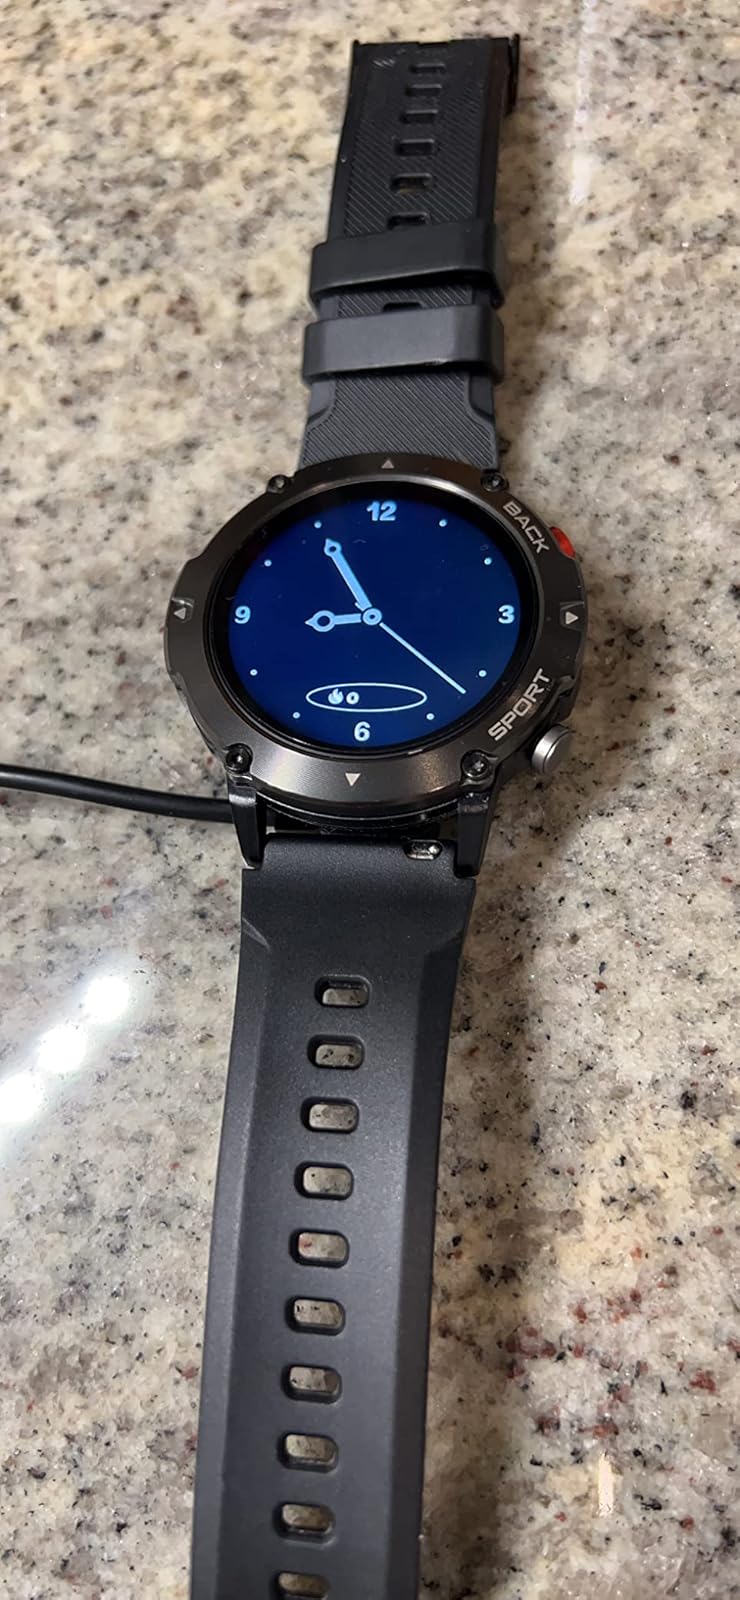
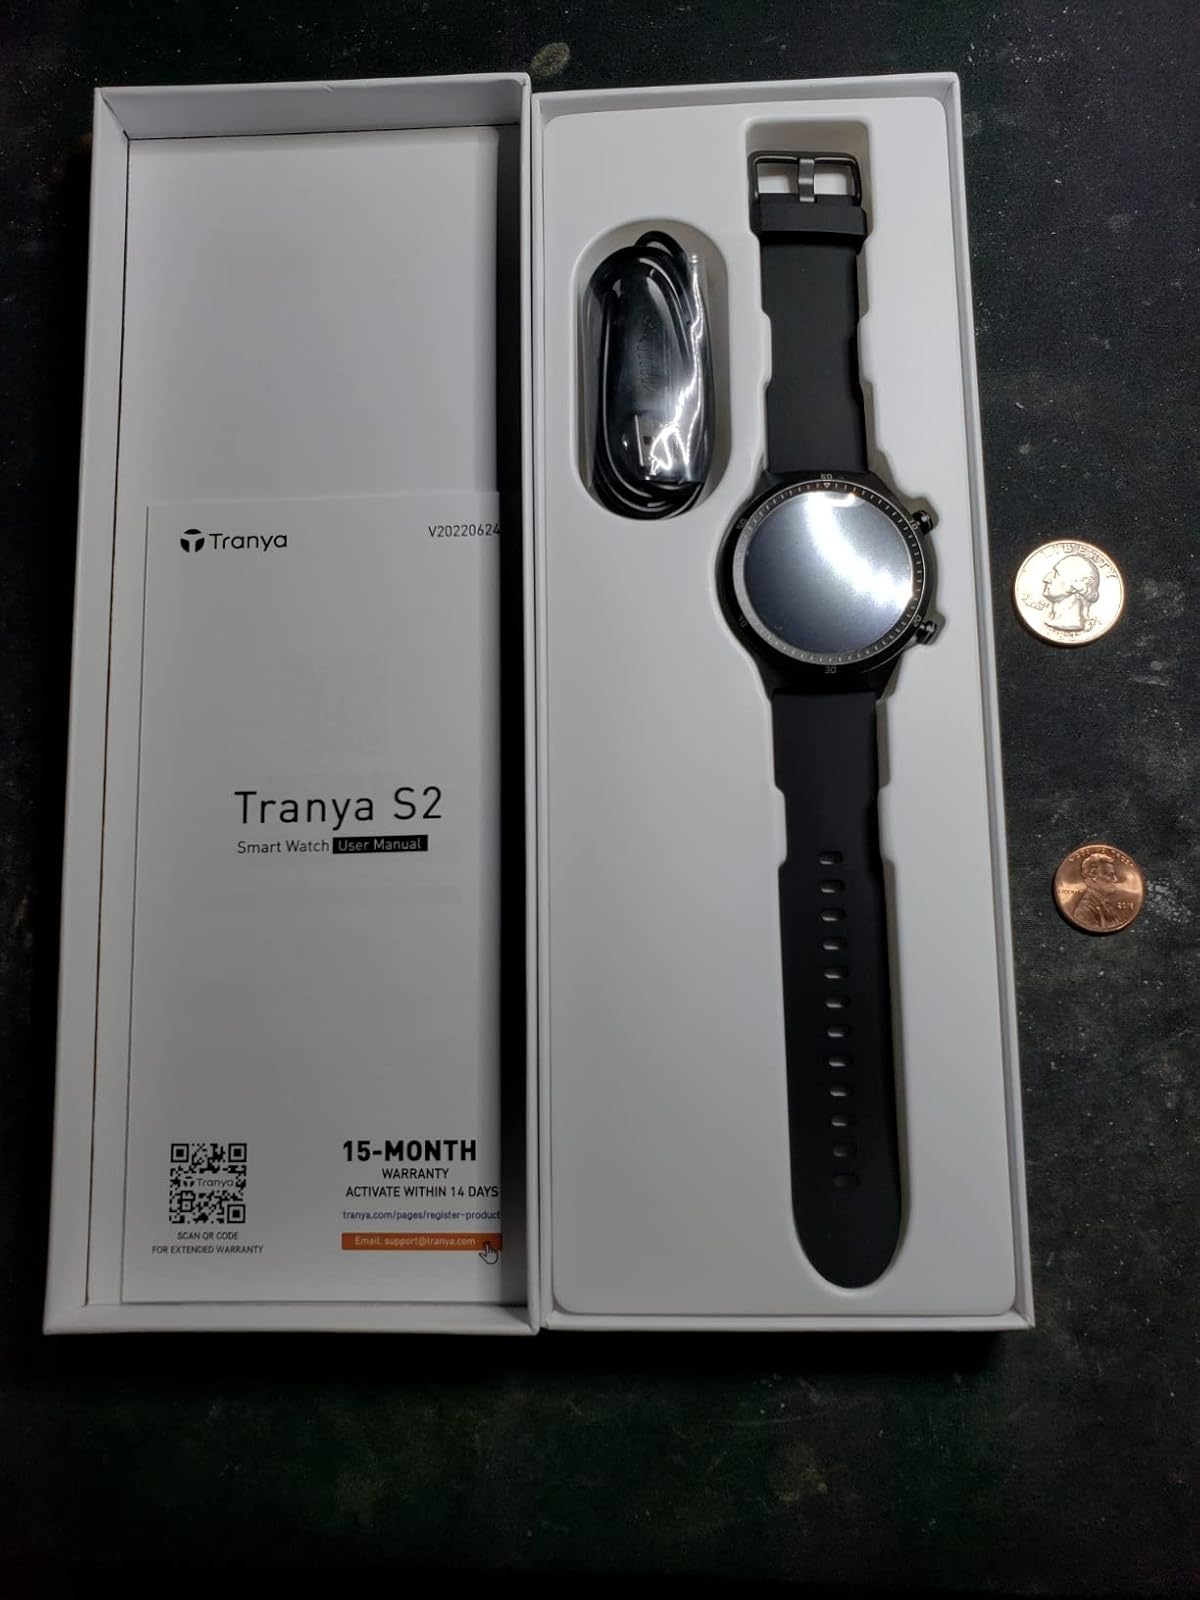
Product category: smartwatch
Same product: no